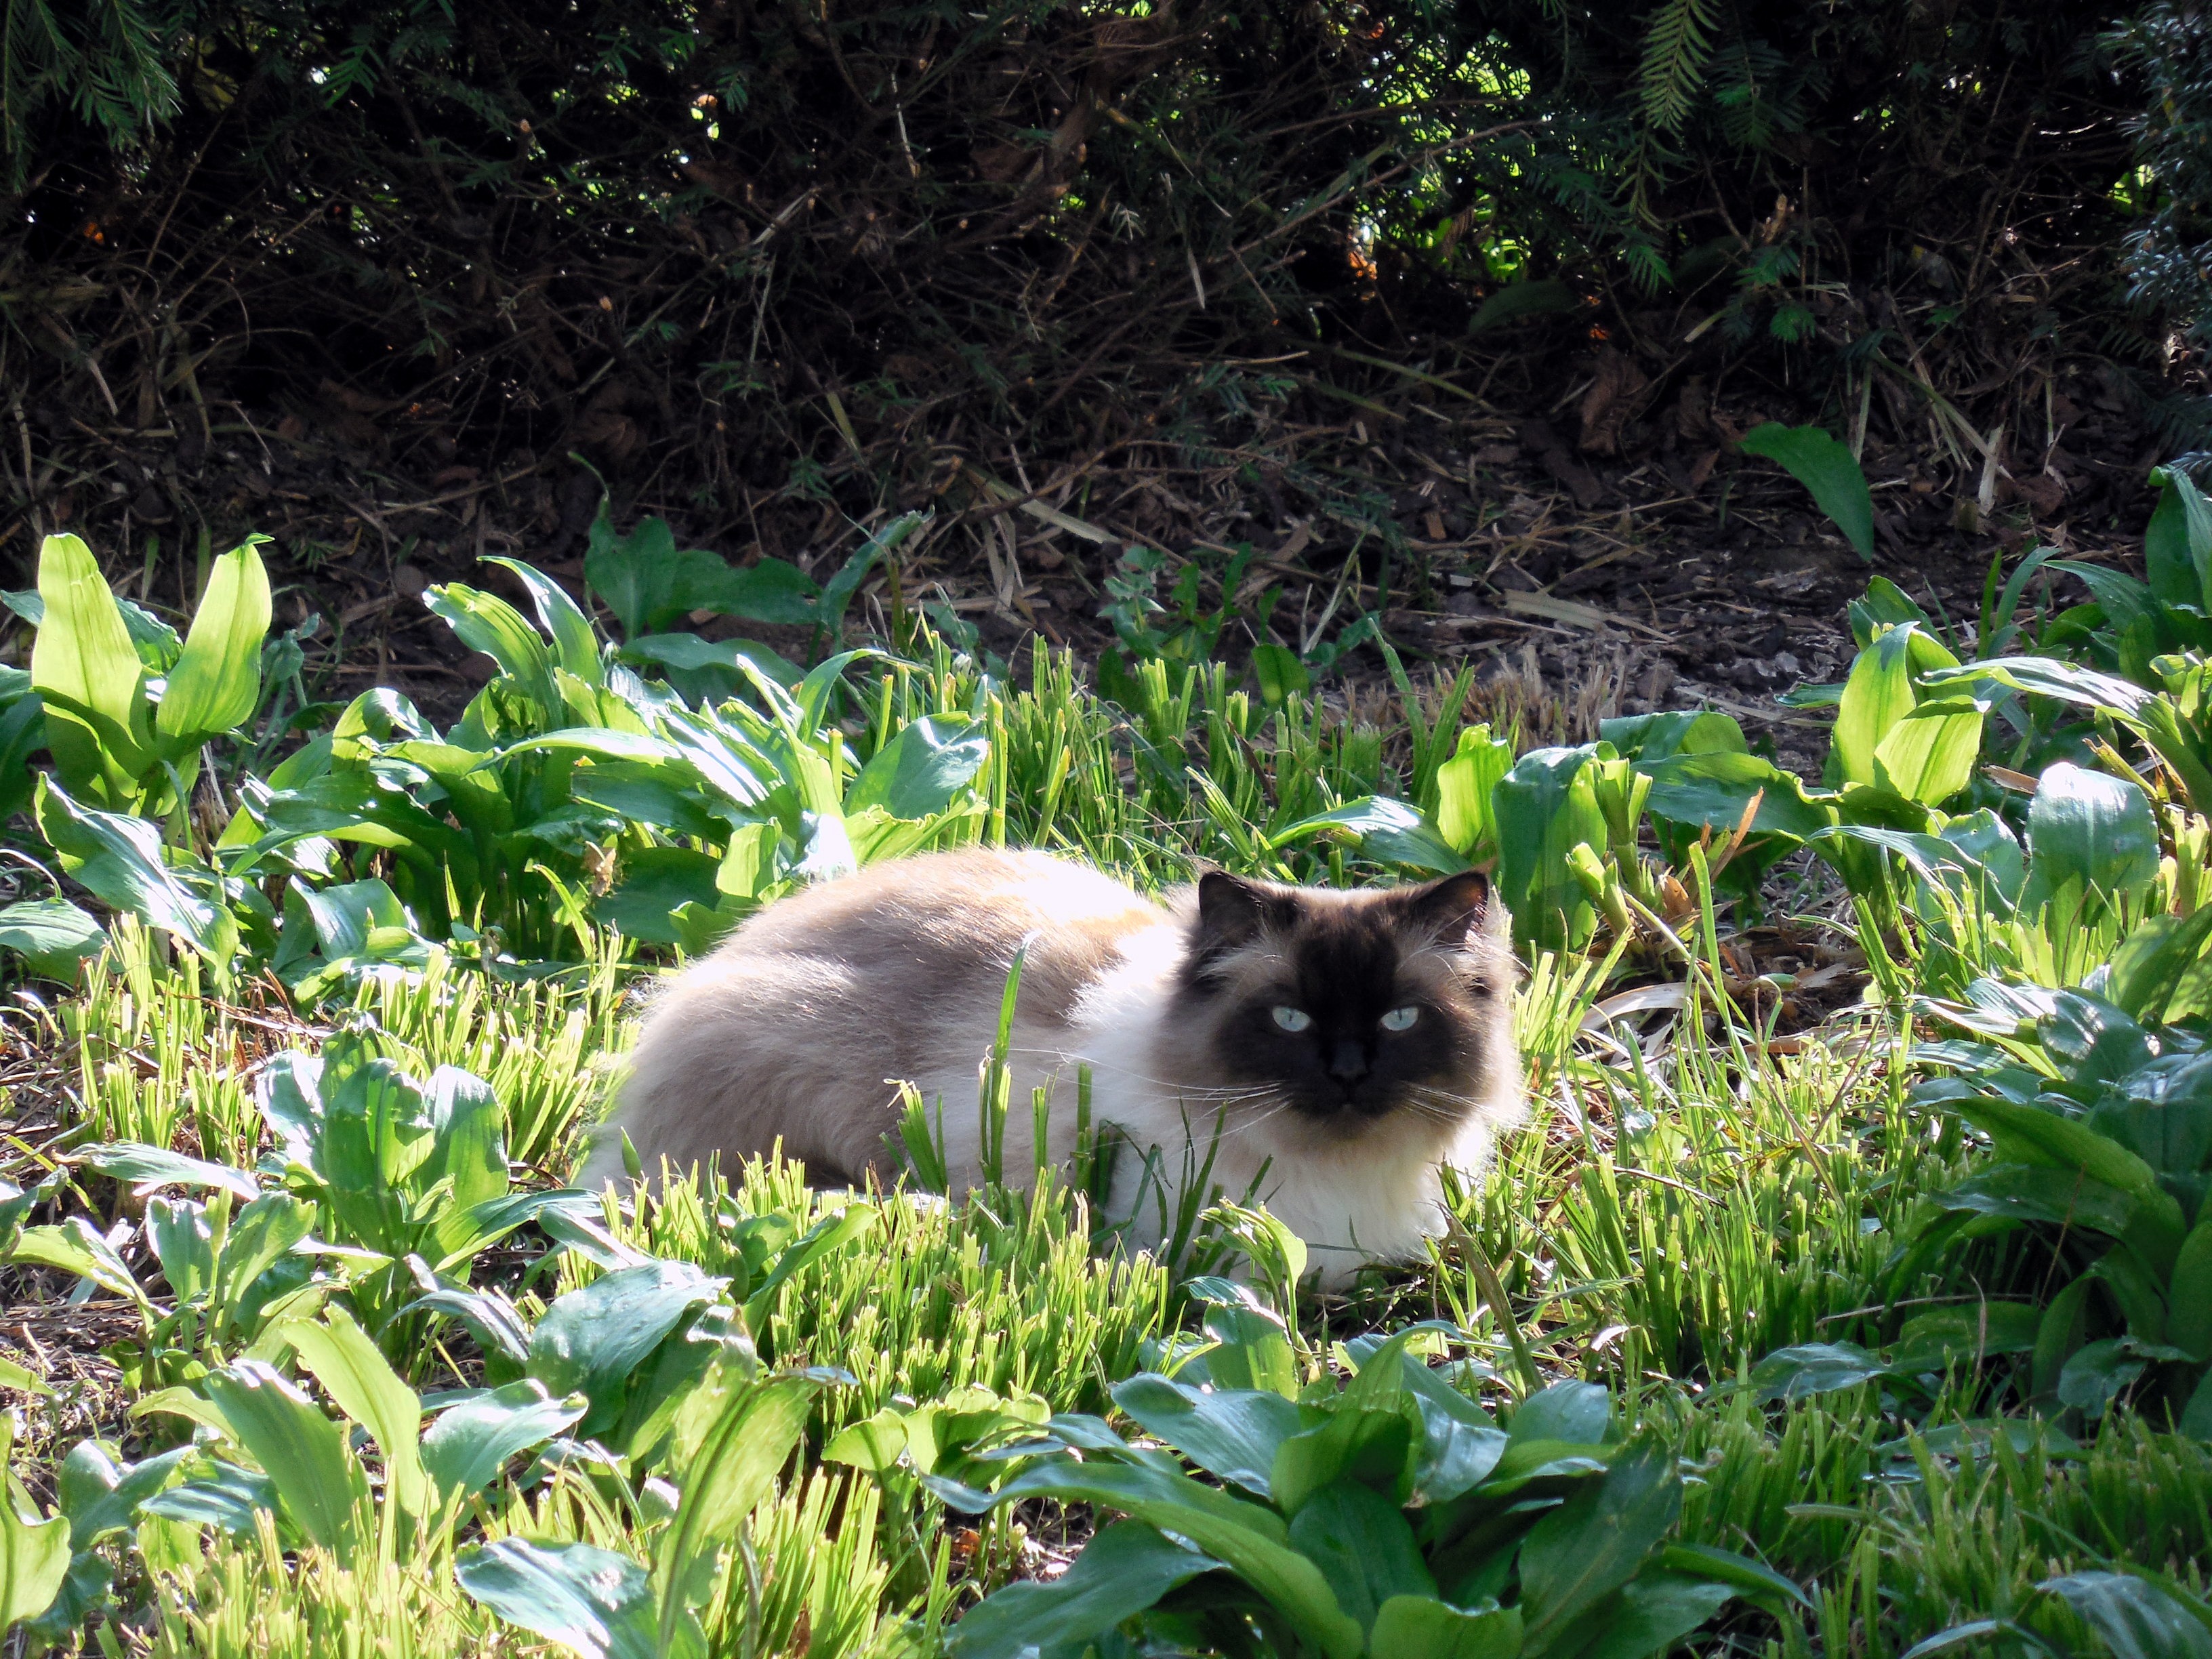
grass, flower, animal, cute, pet, jungle, kitten, cat, mammal, rest, garden, fauna, lazy, adidas, vertebrate, mieze, concerns, cat's eyes, chill out, lazing around, small to medium sized cats, cat like mammal